Cornelis Corneliszoon van Uitgeest

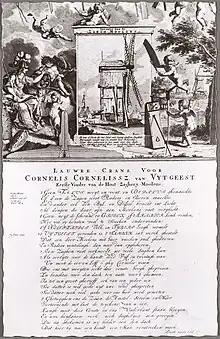
18th-century allegorical print commemorating C.C. van Uitgeest's invention of the saw mill.

Cornelis Corneliszoon van Uitgeest or Krelis Lootjes was a Dutch windmill owner from Uitgeest who invented the wind-powered sawmill, which made the conversion of log timber into planks 30 times faster than before.